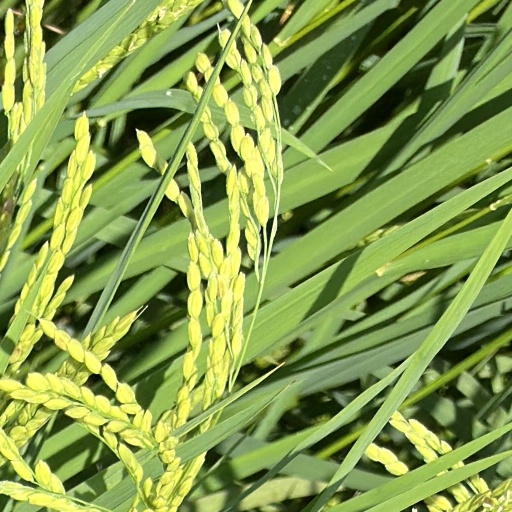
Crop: rice